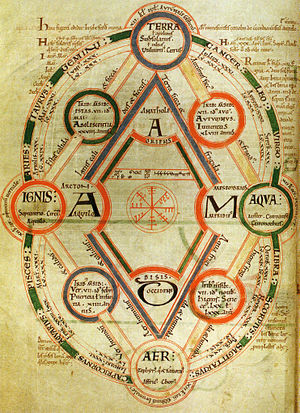
Byrtferth de Ramsey
Repræsentation af universets mysterier i Enchiridion af Byrtferth: diagrammet viser kardinalpunkter, de fire elementer, årstider, aldre og dyrekredse. England, ca 1080.
Byrtferth var en lærd munk i middelalderen. Han var elev hos Abbon af Fleury. Han forfattede lærebøger, herunder en tosproget manual på latin og angelsaksisk og Enchiridion, som bl.a. omhandler astronomi.